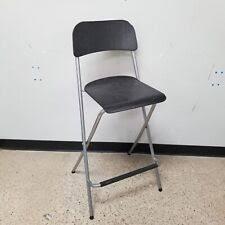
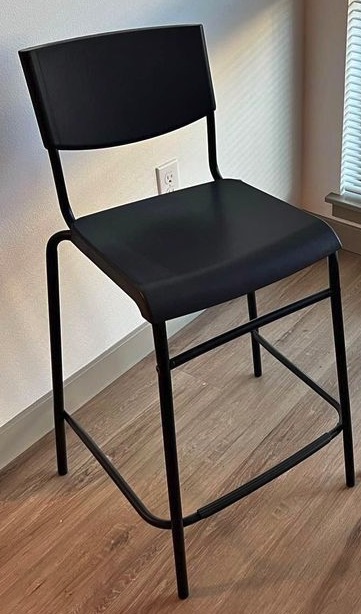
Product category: stool
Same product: no